Political messages of Dr. Seuss

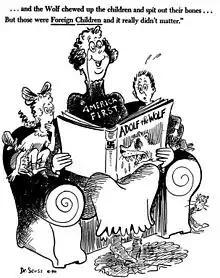
Cartoon by Seuss criticizing the nationalist "America First" policy as being essentially Nazism

The political messages of American children's author and cartoonist Theodor Seuss Geisel, best known as Dr. Seuss, are found in many of his books. Seuss was a liberal and a moralist who expressed his views in his books through the use of ridicule, satire, wordplay, nonsense words, and wild drawings to take aim at bullies, hypocrites, and demagogues.